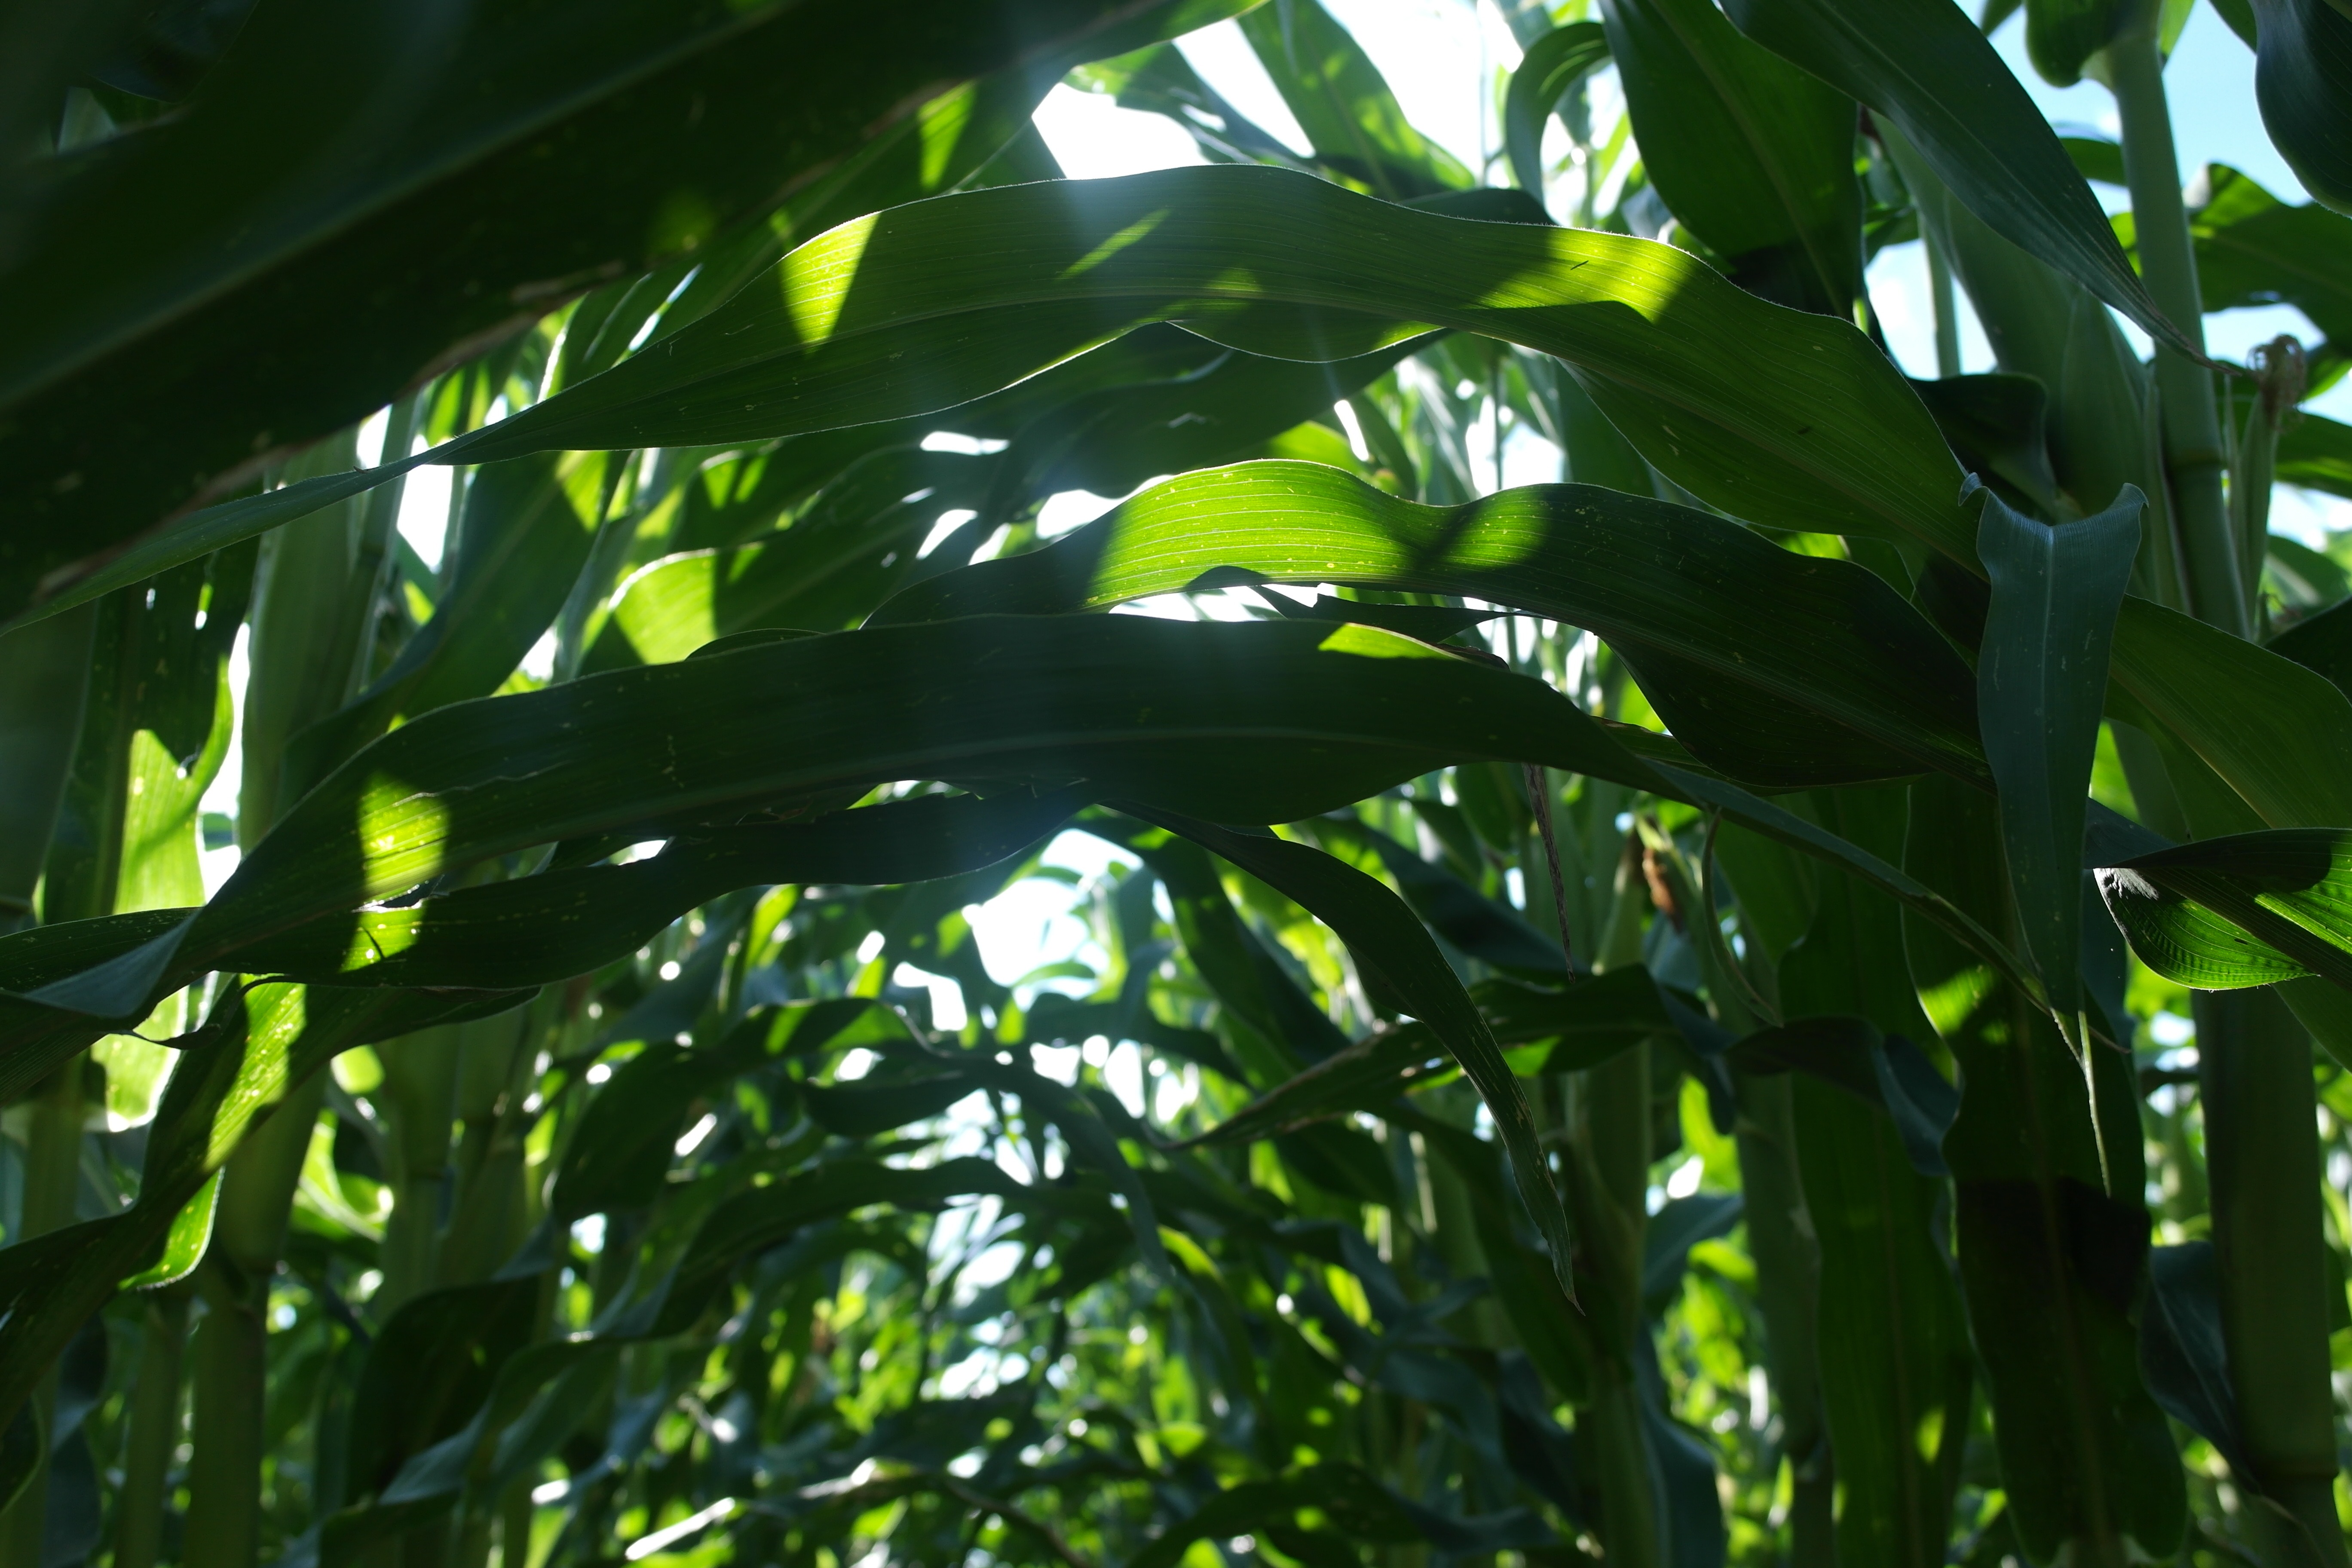
tree, grass, branch, light, plant, field, sunlight, leaf, flower, foliage, green, jungle, corn, botany, agriculture, rainforest, bamboo, grass family, plant stem